The Act of Life

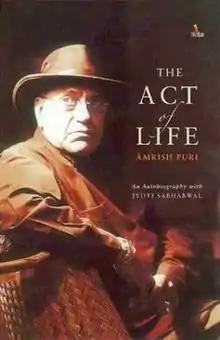
Book cover

The Act of Life is a 2006 autobiography about the Indian theatre and film actor Amrish Puri. Co-authored by Puri himself with Jyoti Sabharwal, the book chronicles his birth in 1932 and his 38-year-long theatrical and film career. The book was published on 24 May 2006 by Stellar Publishers, and critics were generally appreciative to the book.